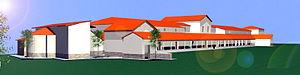
La liste du patrimoine immobilier exceptionnel de la Wallonie est établie par arrêté du Gouvernement wallon. Au 7 février 2013, elle comprenait les biens suivants. Une nouvelle liste révisée est parue au Moniteur belge du 26 octobre 2016. Elle reprend les 218 biens inscrits par le Gouvernement wallon sur la liste du Patrimoine exceptionnel de la Wallonie. La liste 2016 comprend quatre nouveaux biens
Wavre est une ville francophone de Belgique située en Région wallonne, chef-lieu de la province du Brabant wallon. Cette commune a fusionné avec celles de Limal et de Bierges.